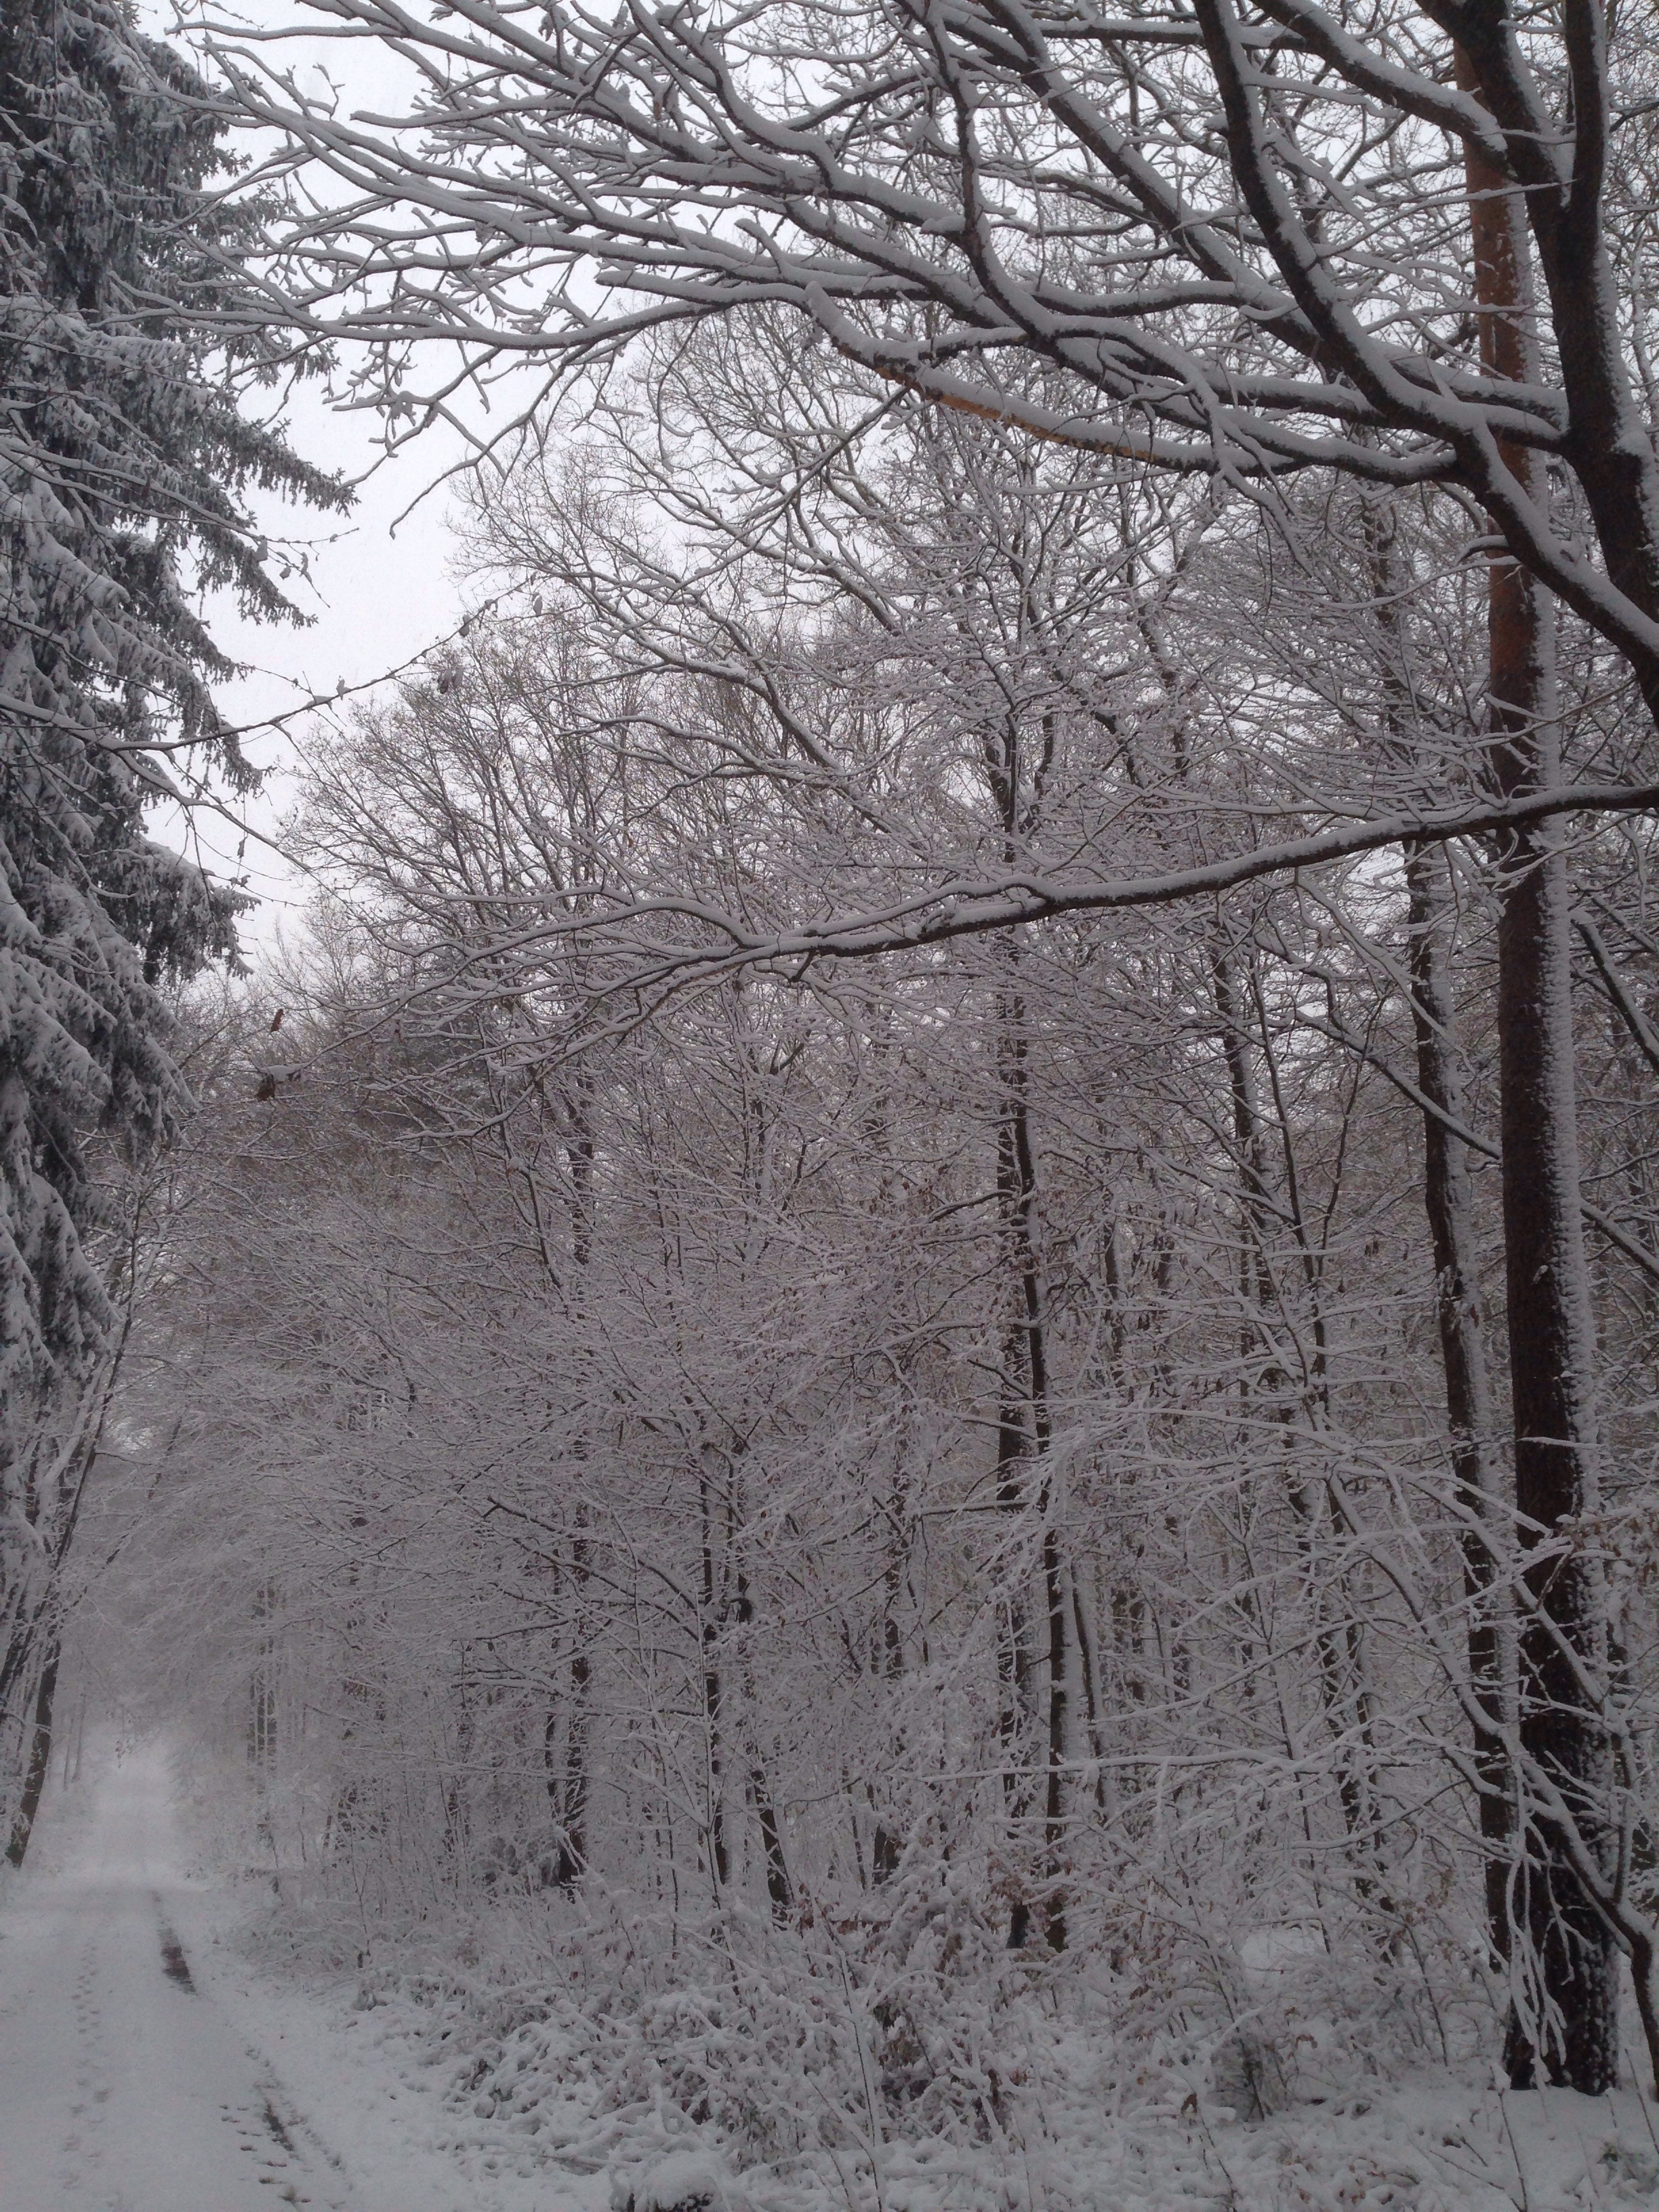
tree, forest, branch, snow, winter, white, frost, ice, weather, snowy, season, trees, blizzard, winter dream, wintry, freezing, atmospheric phenomenon, woody plant, winter storm, rain and snow mixed